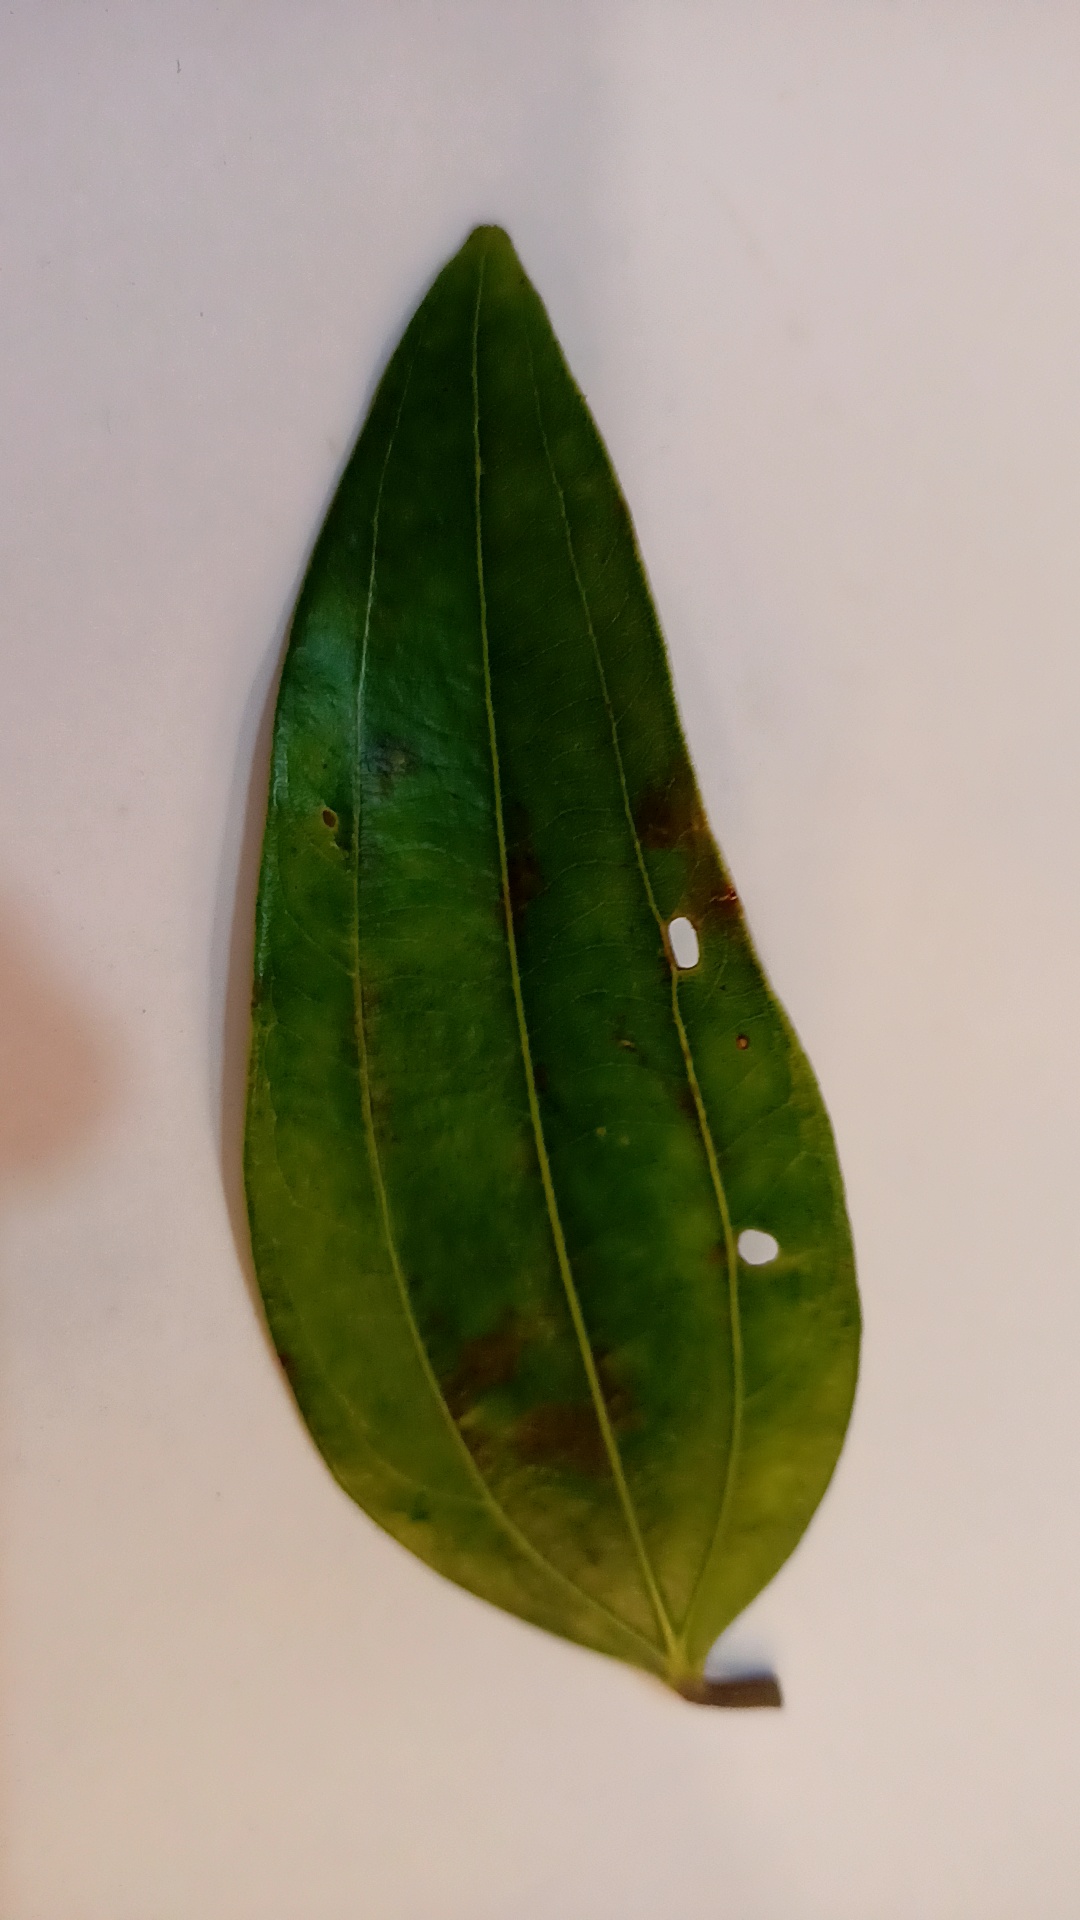
Label: Disease